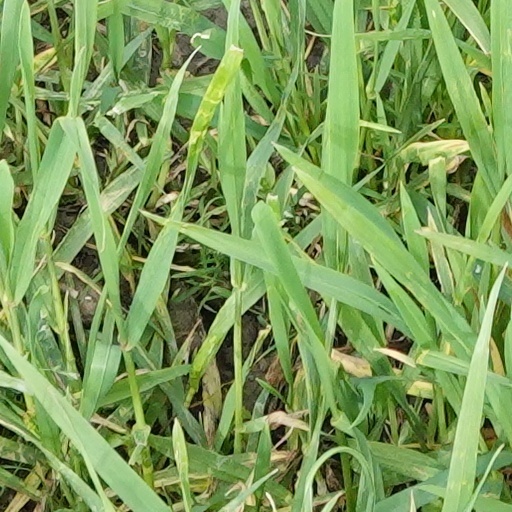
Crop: wheat